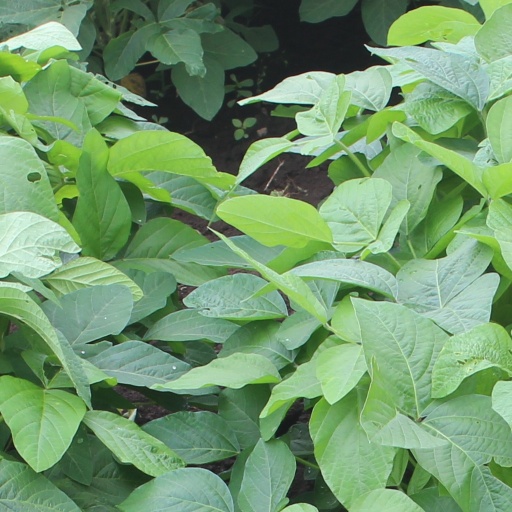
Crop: soybean